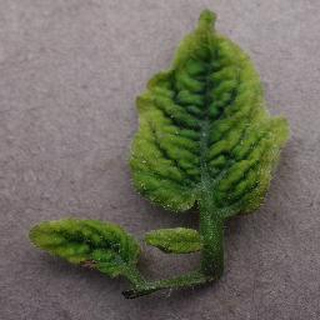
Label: tomato_yellow_leaf_curl_virus